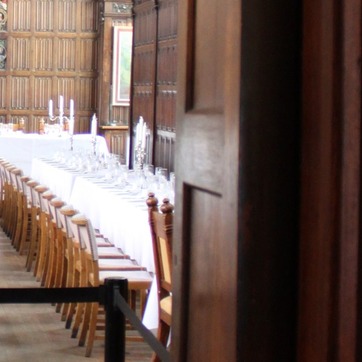
Material: wood